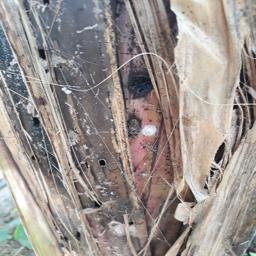
Label: BACTERIAL SOFT ROT